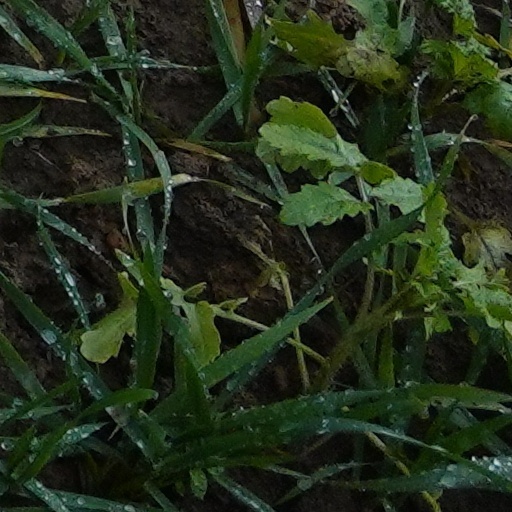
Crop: wheat